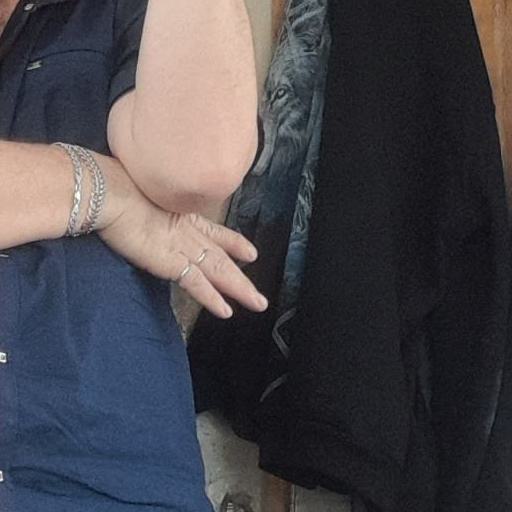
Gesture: no_gesture